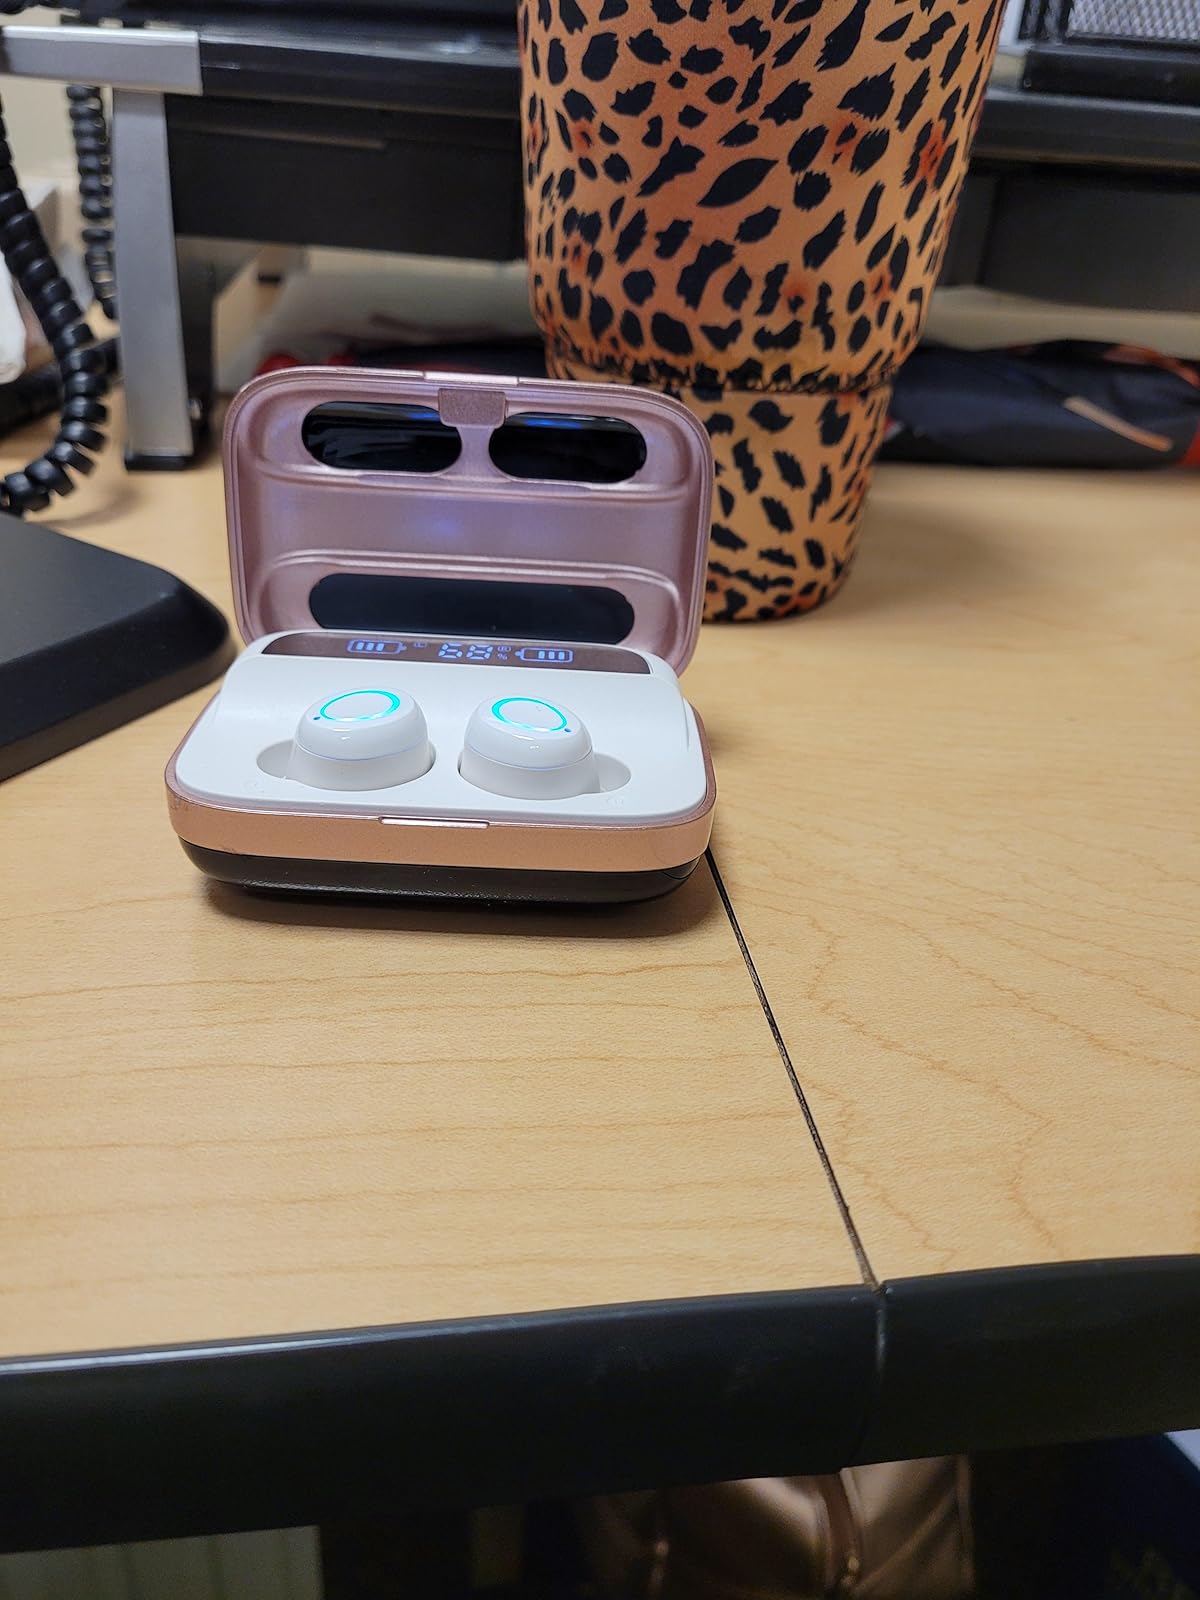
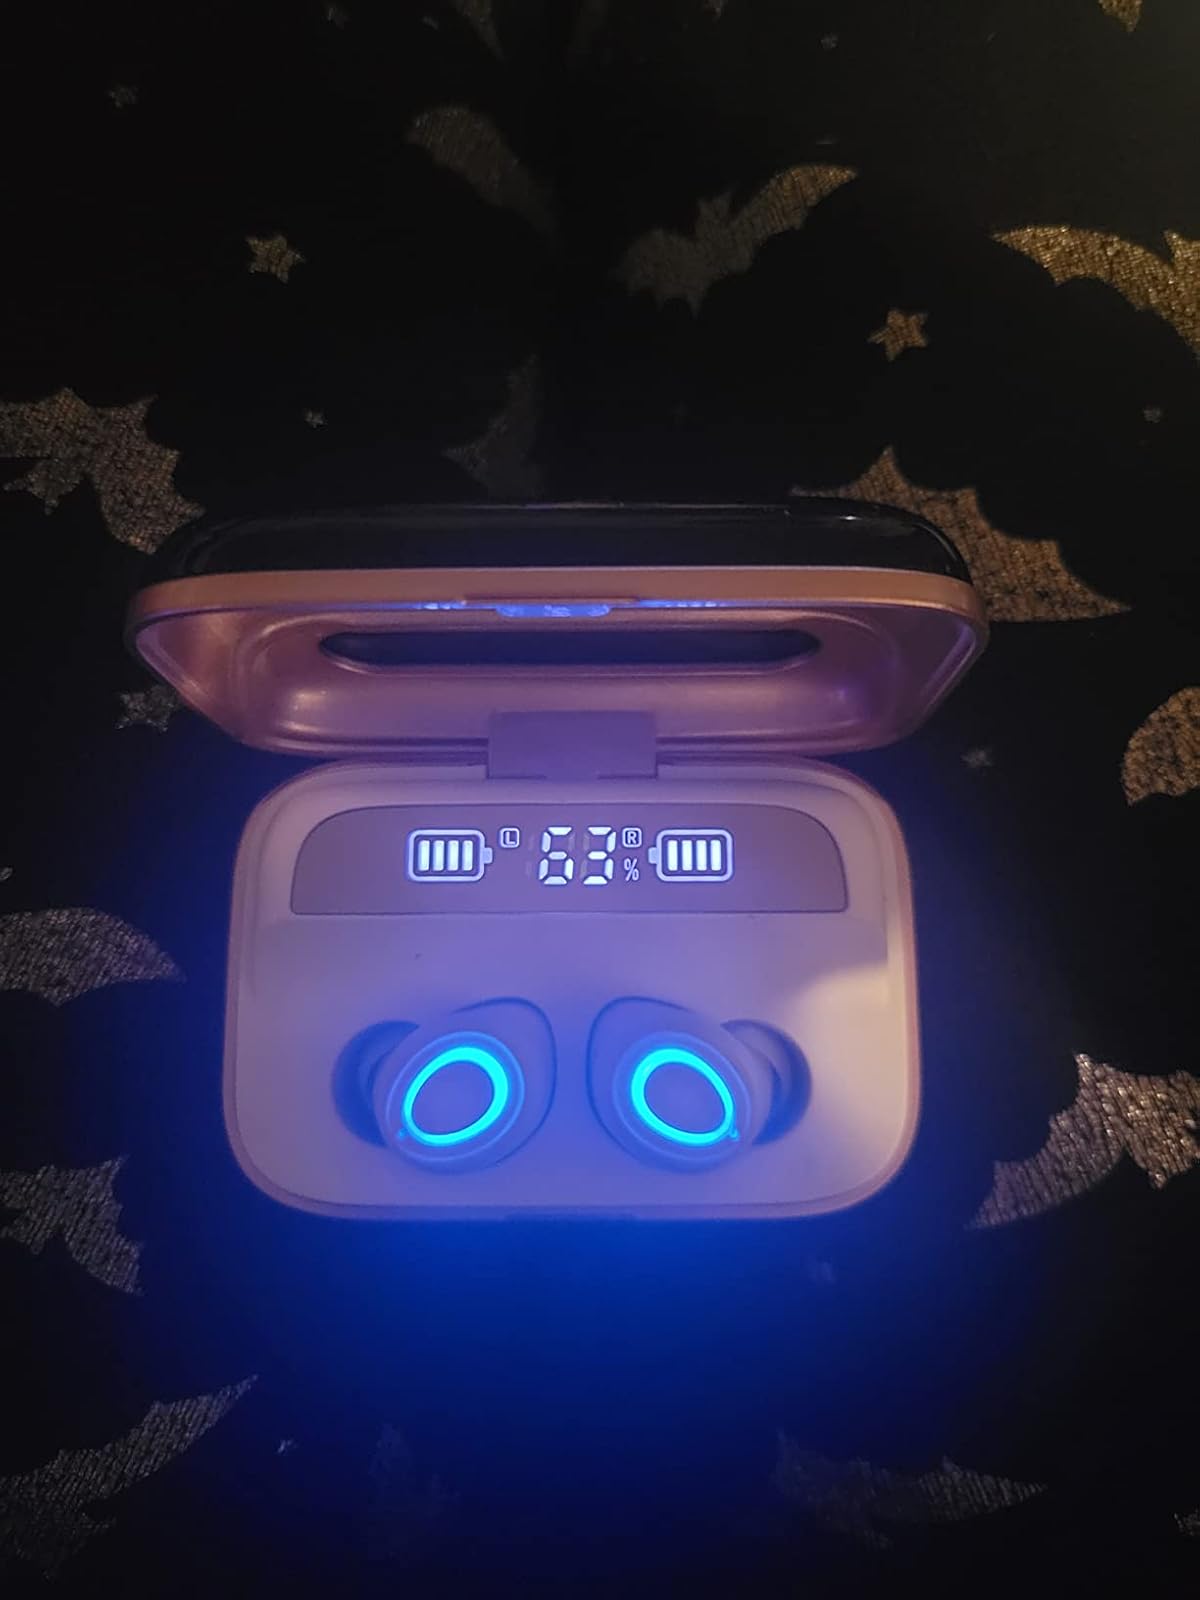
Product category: earbuds
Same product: yes